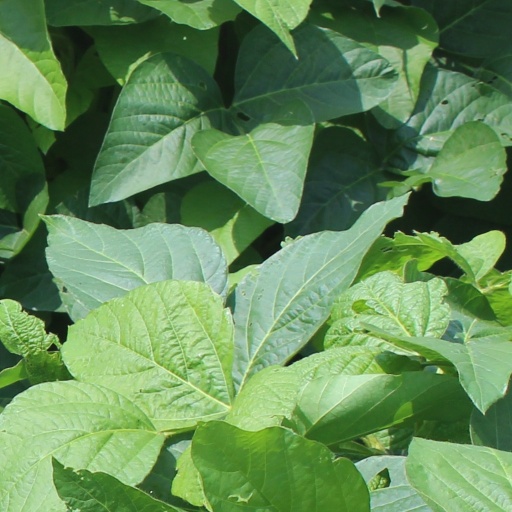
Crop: soybean